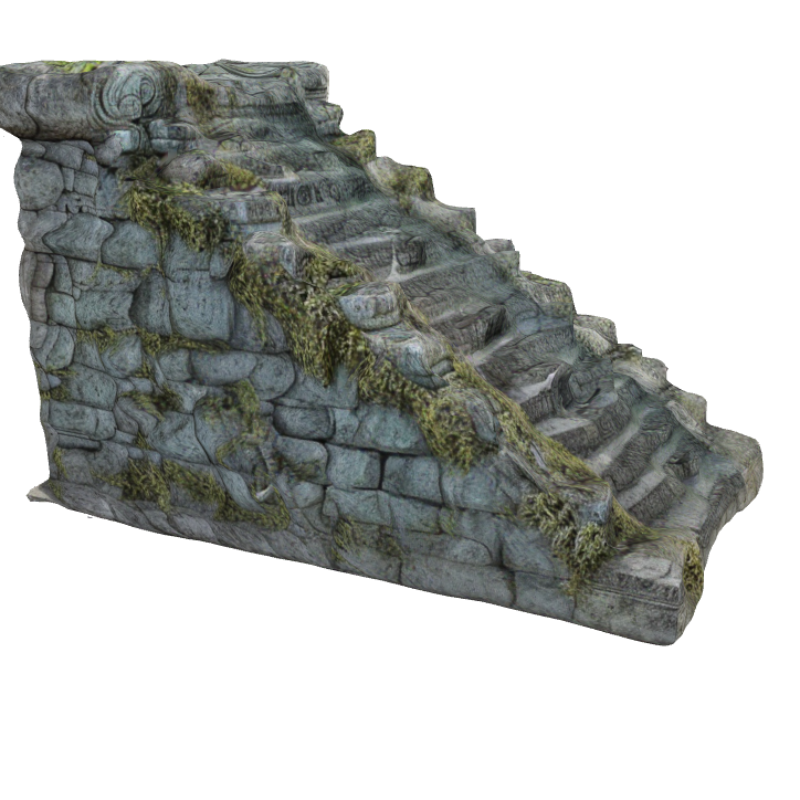
미적 점수 (1~10점): 9